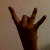
The image shows a hand gesture representing the number 8 in Indian Sign Language.